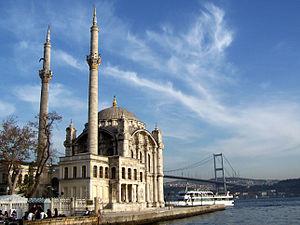
La Mosquée Ortaköy, sur le Bosphore, à Istanbul (Turquie). Türkçe: Büyük Mecidiye Camii (Ortaköy Camii). Español: Mezquita de Ortaköy junto al Bósforo, Estambul, Turquía.
Le Moyen-Orient est une expression d'origine occidentale qui désigne, pour les occidentaux, une région comprise entre la rive orientale de la mer Méditerranée et la ligne tracée par la frontière entre l'Iran d'une part et le Pakistan d'autre part. Le Moyen-Orient est l'Asie de l'Ouest et l'Égypte. Proche-Orient et Moyen-Orient ne désignent pas deux espaces géographiques clairement séparés, comme si, en allant vers l'est, on voyait se succéder le Proche-Orient et le Moyen-Orient avant d'atteindre l'Extrême-Orient. Ces termes désignent un même espace défini, au tournant des XIXᵉ et XXᵉ siècles, par le Foreign Office britannique comme le Middle East, et par le Quai d'Orsay français comme le Proche-Orient.